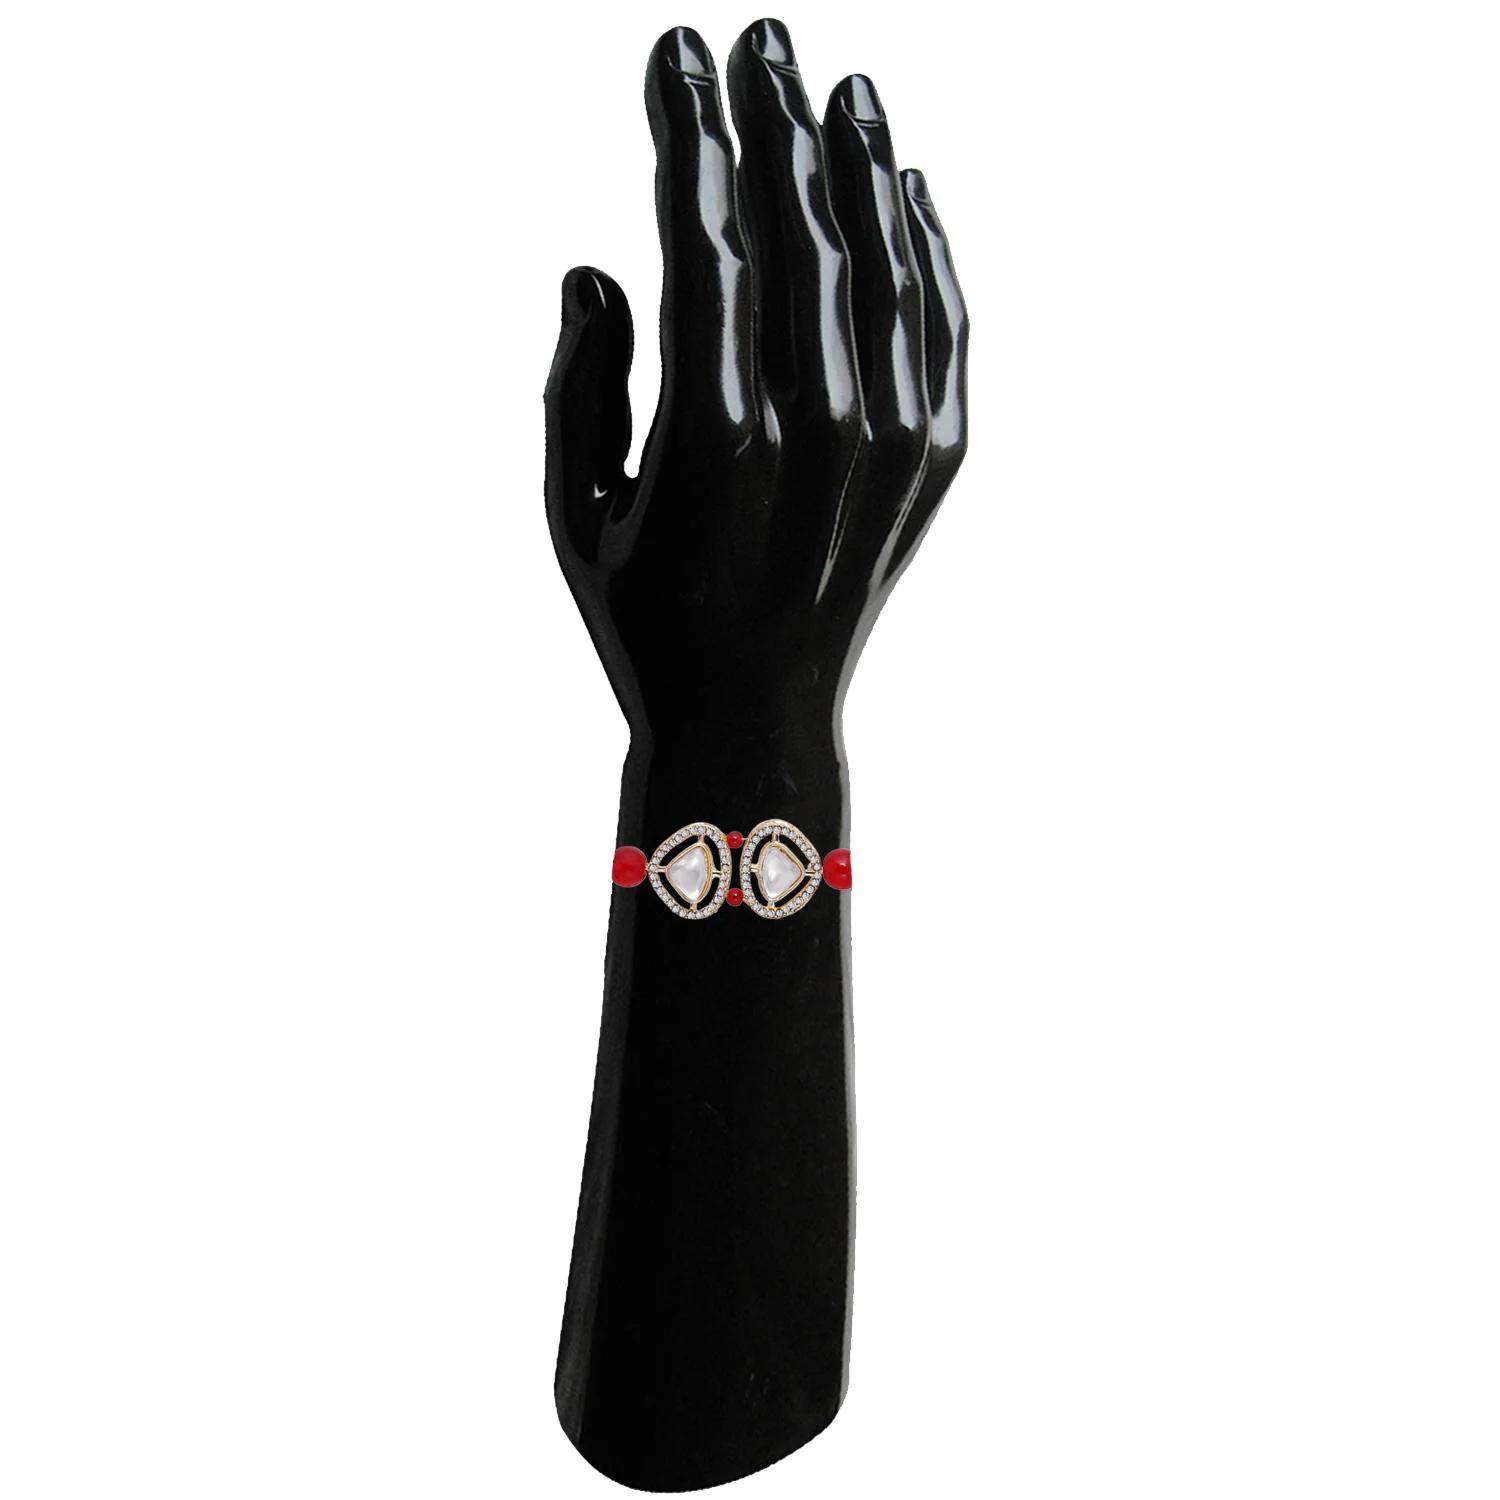
 Mahi Gold Plated Classic Kundan Studded Ethnic Thread Rakhi for Brother, Bhai, Bro (RA1100815GRed)
Type: Rakhis
Brand: Mahi
Price: Rs. 249
 Celebrate Raksha Bandhan with our exquisitely crafted Kundan Rakhi, designed to strengthen the bond between siblings. This traditional Rakhi features intricate beadwork and durable thread, ensuring it stands the test of time. Handmade with care, each Rakhi is a unique and meaningful gift for your brother. Each Rakhi carries heartfelt blessings and good wishes for your brother's well-being and success. Celebrates the bond of love and protection between siblings, a cherished tradition in Indian culture.
Features: The Rakhi is adorned with vibrant colors and attractive embellishments that add a touch of elegance to the celebration.,Content in Box : 1 Rakhi ; Cultural Significance: This beautiful Rakhi will acknowledge your love for Your Brother with the promise that your bond with him will grow stronger as time goes on.,Vibrant Colors: Adding bright and playful colors to the celebration will make it stand out and make it more enjoyable.,Celebrate the bond of love and protection with our exquisite Rakhis. Share the joy of Raksha Bandhan Festival with this beautiful Rakhi, a token of love, protection and blessings.,Adjustable Size and Easy to tie: Designed to fit wrists of all sizes. It is simple and easy to tie the Rakhi securely and effortlessly.
Included: 1 Rakhi